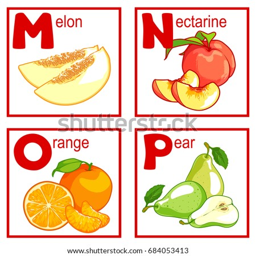
an alphabet with cute fruits , letters m to alphabet isolated on a white background .